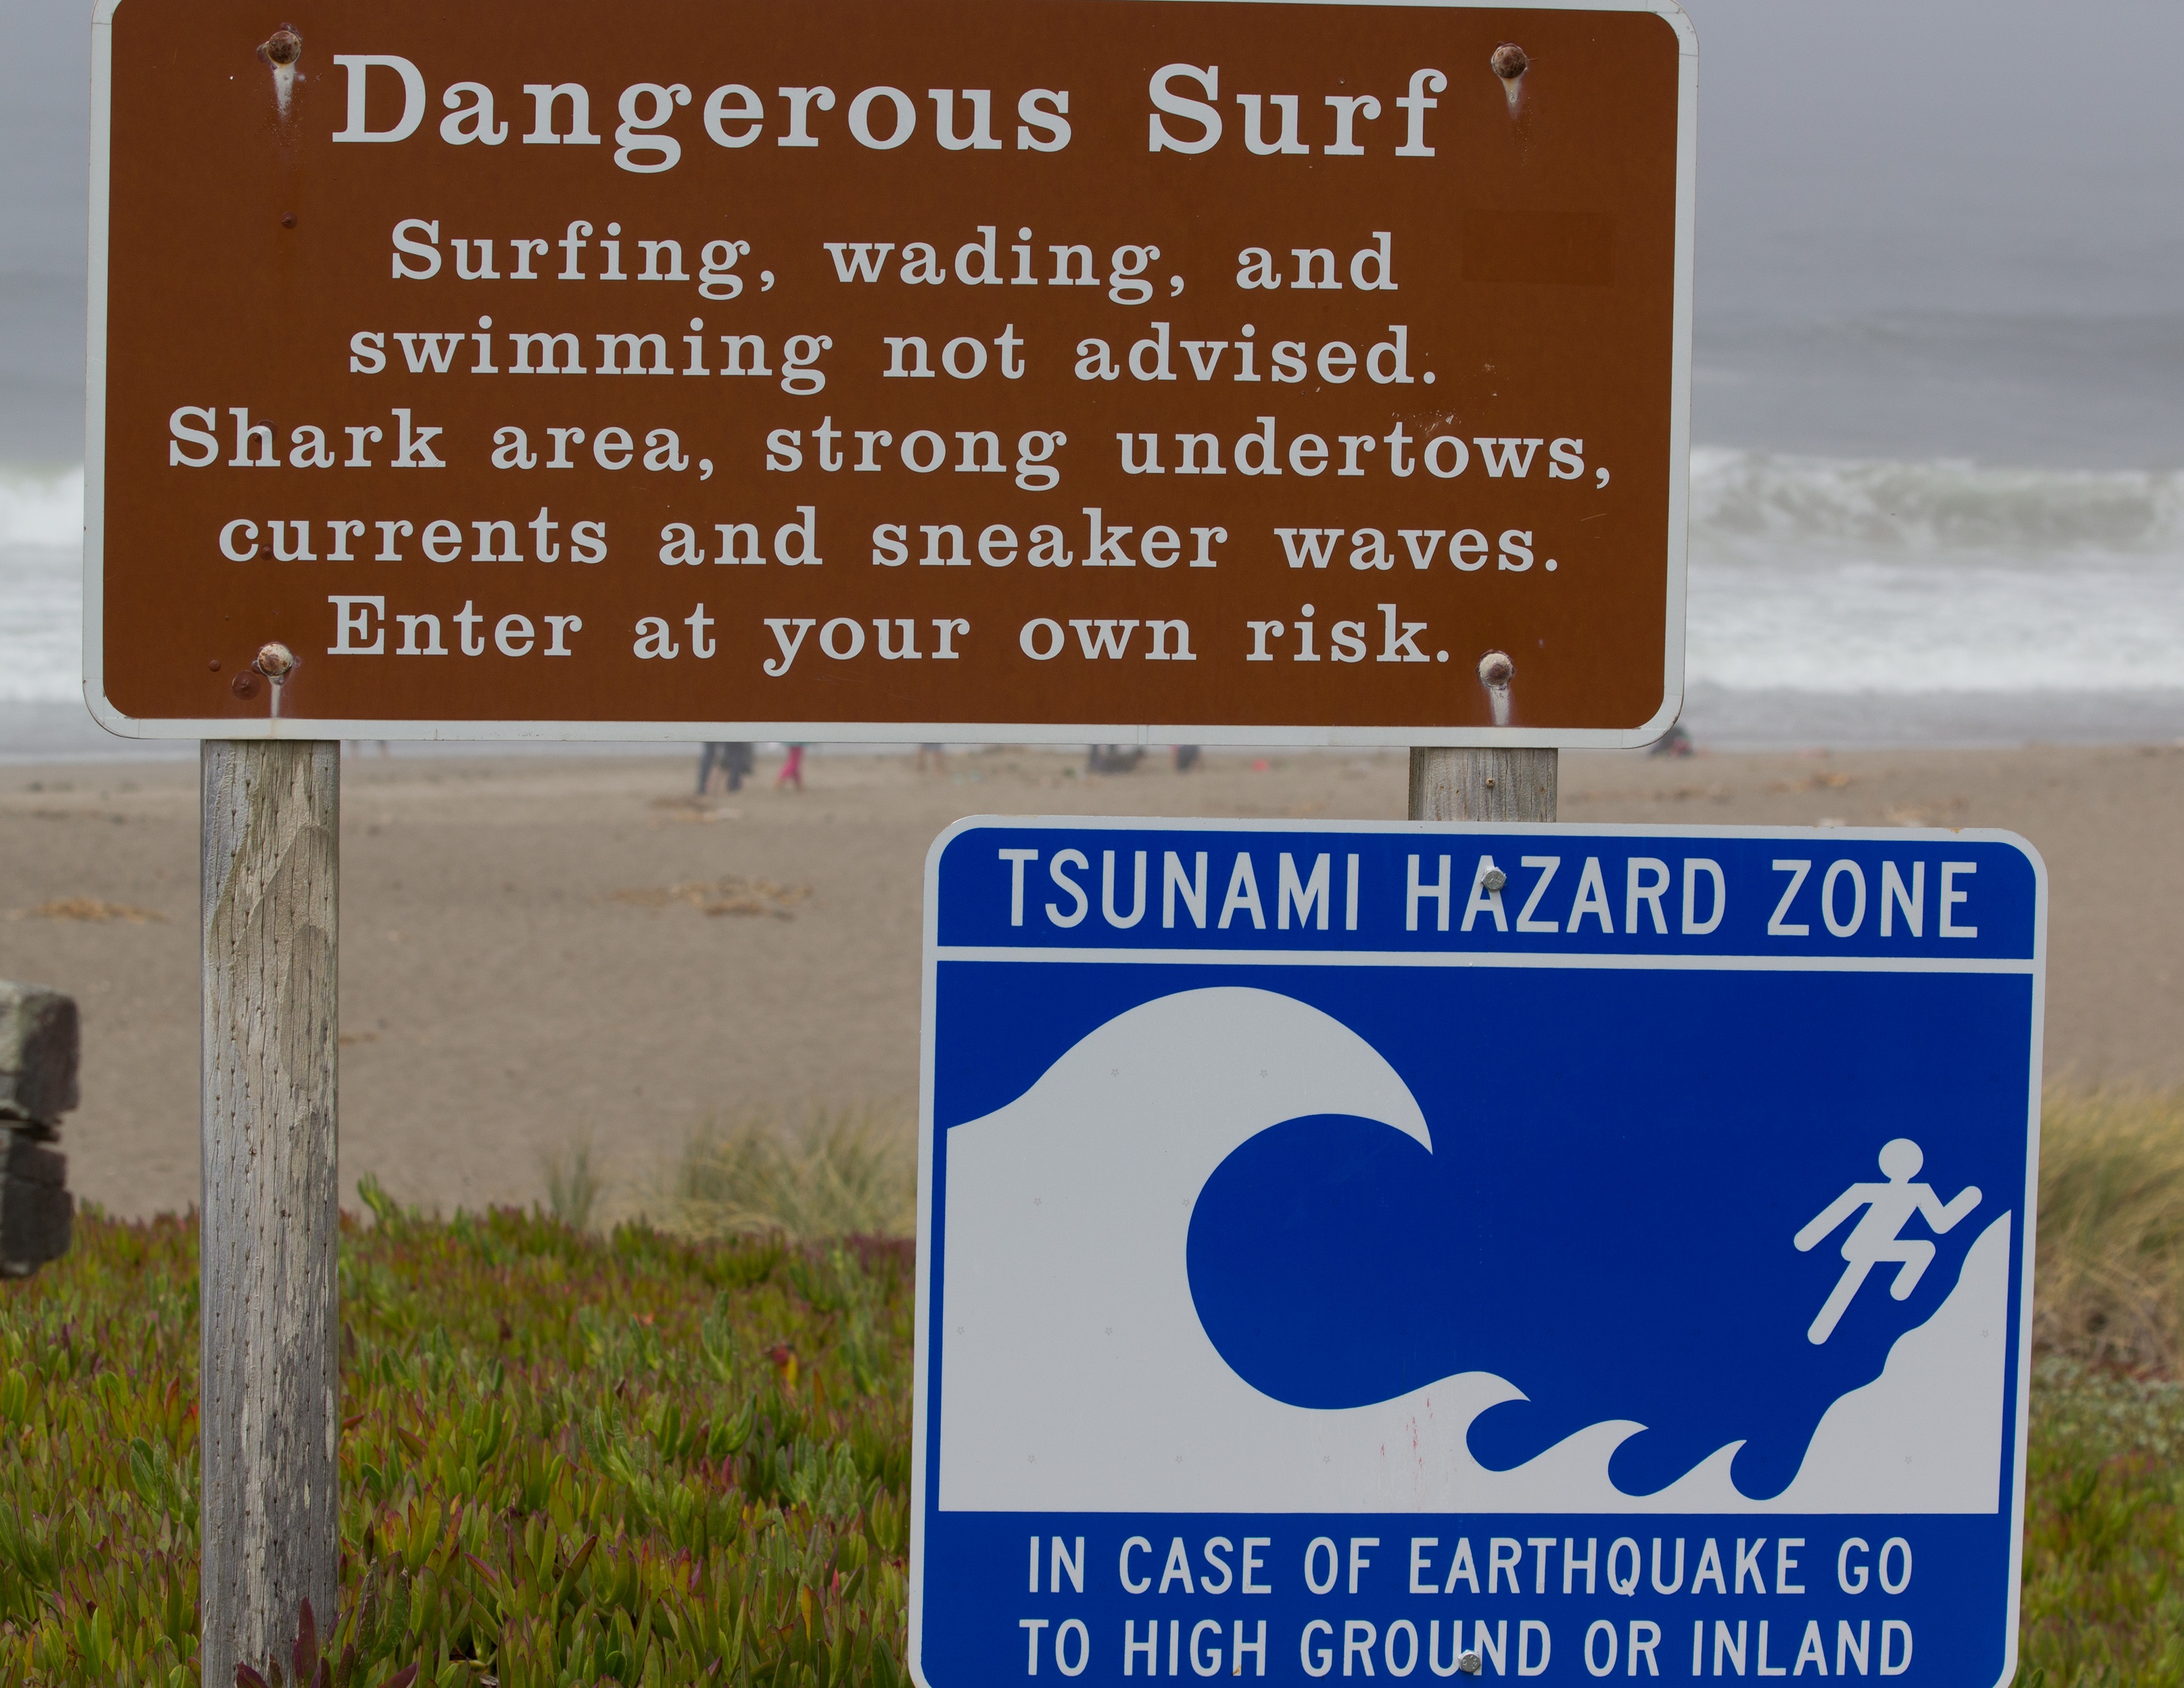
advertising, sign, street sign, signage, traffic sign